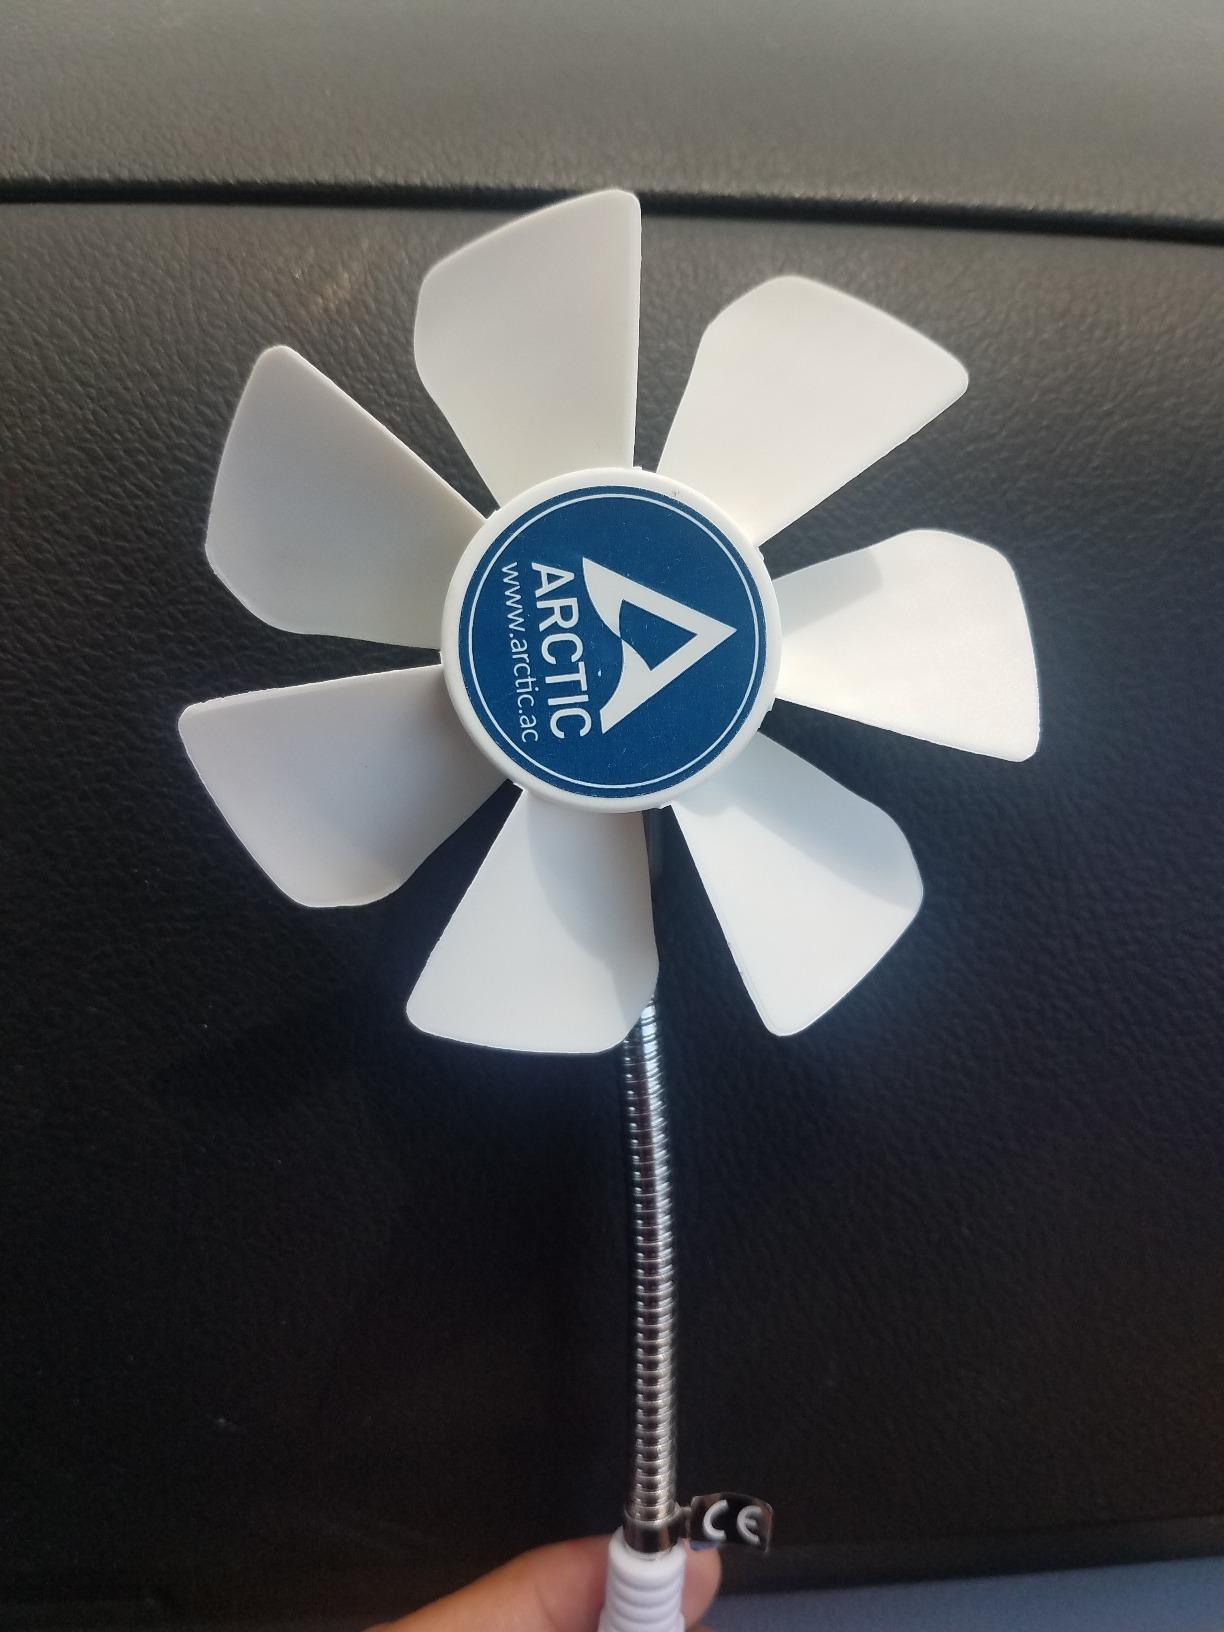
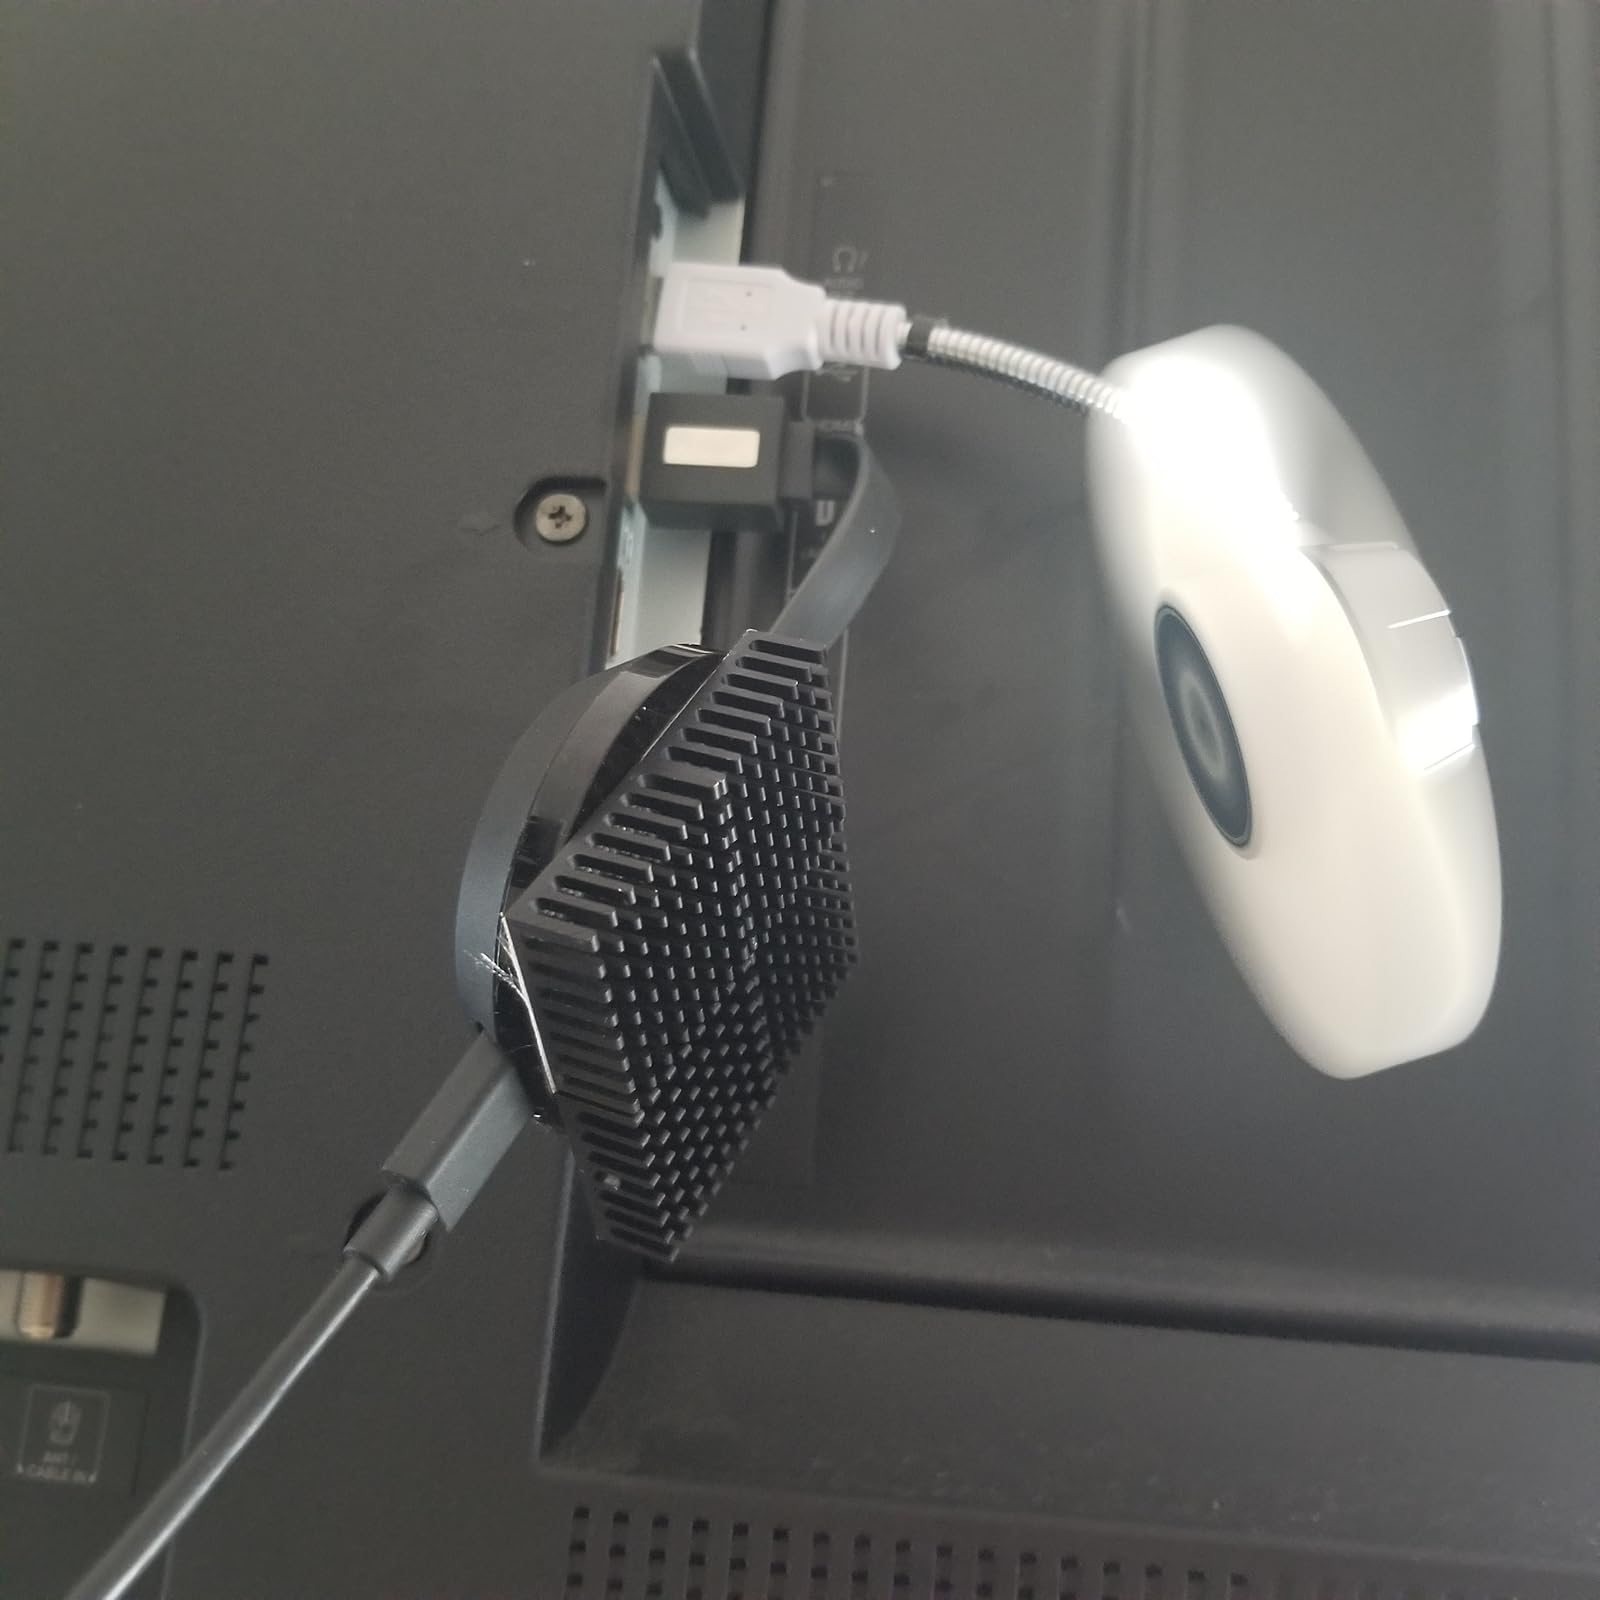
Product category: fan
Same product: yes